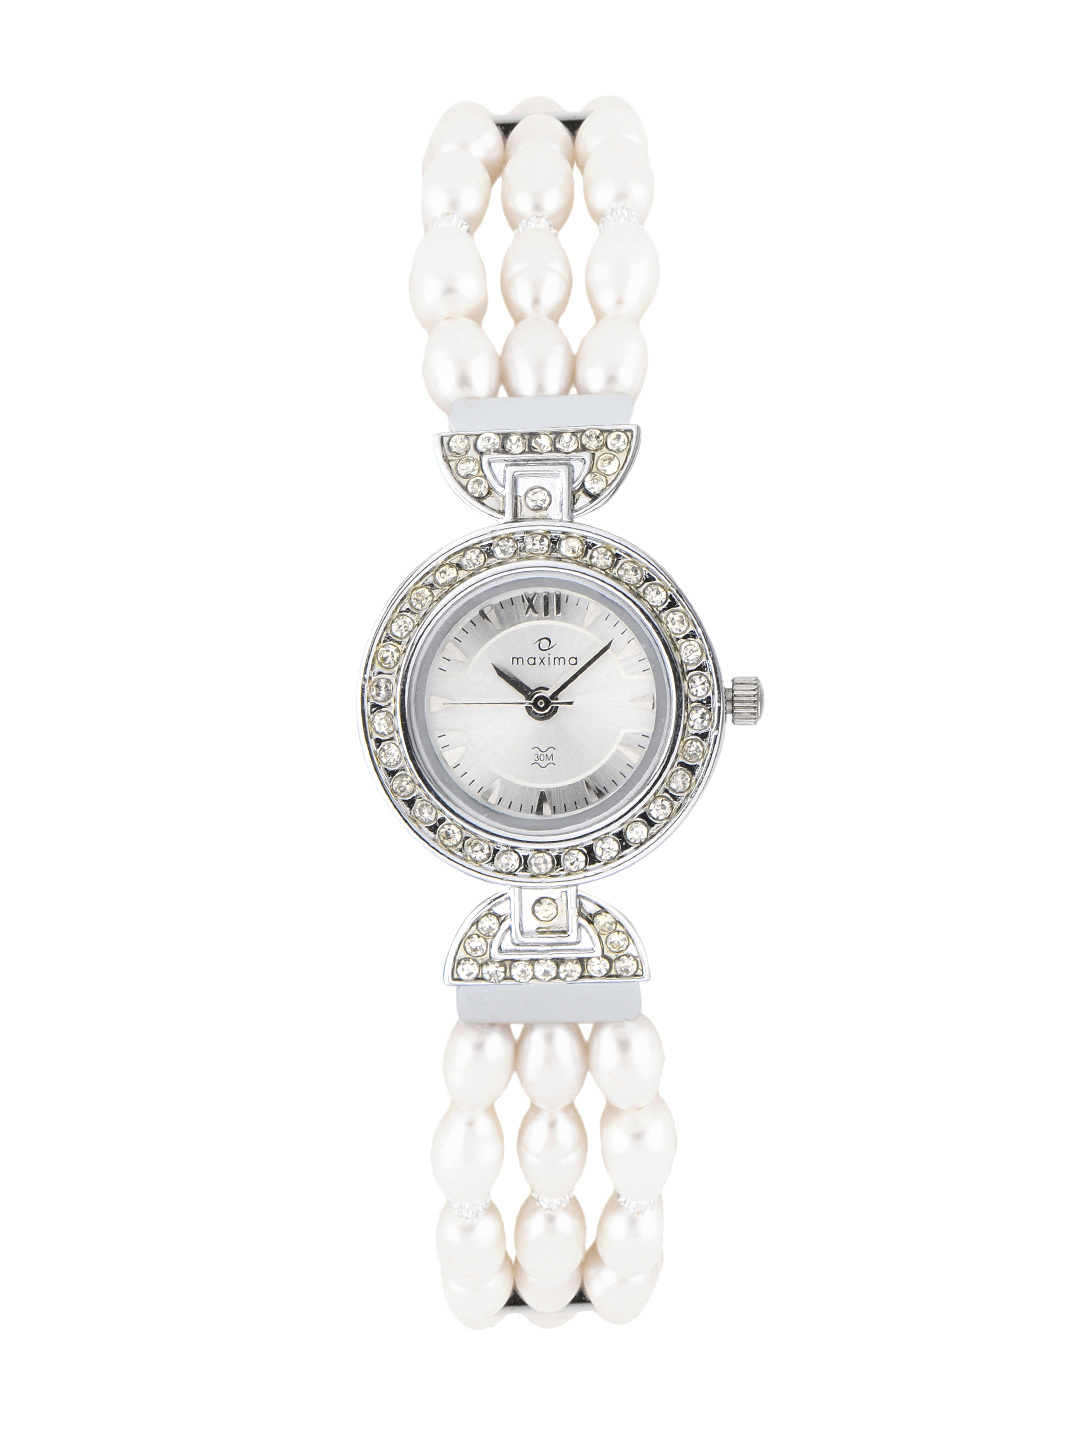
Maxima Women Silver Dial Pearl Strap Watch
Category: Accessories / Watches / Watches
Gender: Women
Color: Silver
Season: Winter 2016
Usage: Casual